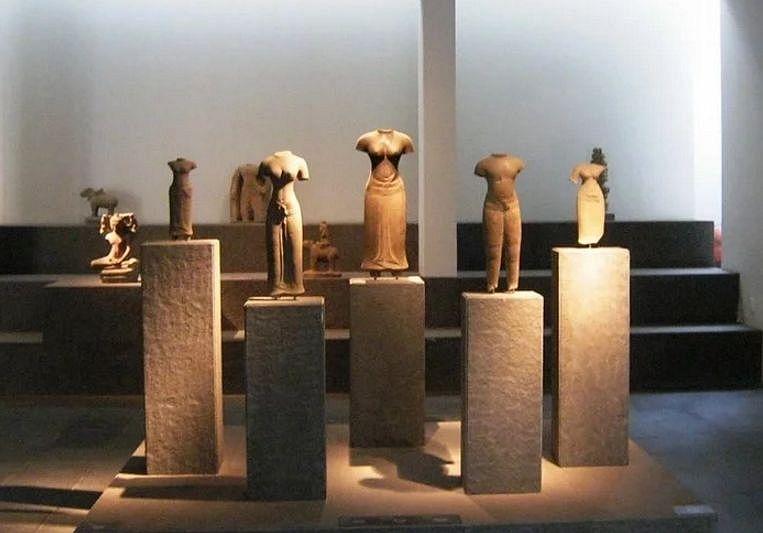
có những bức tượng xuất hiện ở trên những cái cột đá